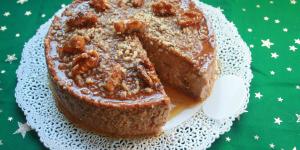
flan de miel con nueces